A Kind of America

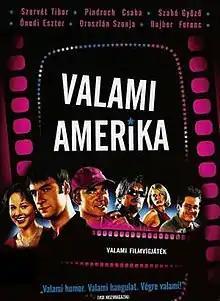
Hungarian Poster

Three brothers Ákos, András, and Tamás live in Budapest. Tamás is a director of video clips and commercials, but dreams of directing a feature film. He has written a script with the title 'The Guilty City', but has trouble financing the project. At his surprise, he receives an email from an American film producer named Alex Brubeck, who writes that he likes the script. Offering to pay half the budget, he wants to meet Tamás personally in Budapest to talk things through. With the help of his brothers Ákos, a successful manager and sex addict, and András, a failed poet, he does everything to impress the American producer.